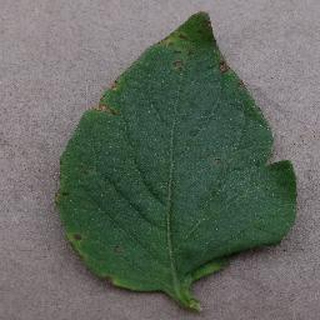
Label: tomato_bacterial_spot